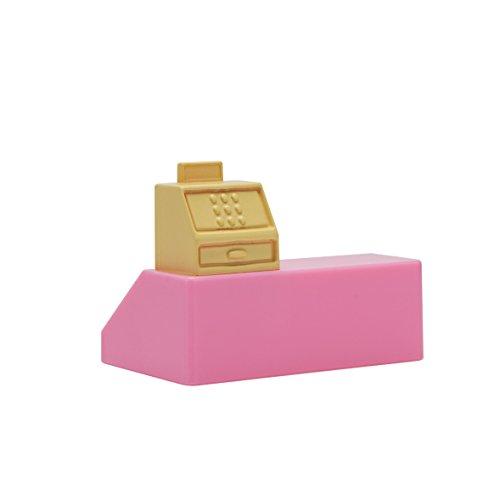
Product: Peppa Pig Bakery Shop Little Places Playset
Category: Toys & Games | Sports & Outdoor Play | Playhouses
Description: Go with Peppa Pig to the Little Bakery Shop and enjoy some yummy treats and a cup of tea.
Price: $13.02
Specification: ProductDimensions:3x6x5inches|ItemWeight:1.06pounds|ShippingWeight:1.06pounds(Viewshippingratesandpolicies)|DomesticShipping:ItemcanbeshippedwithinU.S.|InternationalShipping:ThisitemcanbeshippedtoselectcountriesoutsideoftheU.S.LearnMore|ASIN:B077FMXDK7|Itemmodelnumber:97005|Manufacturerrecommendedage:24monthsandup